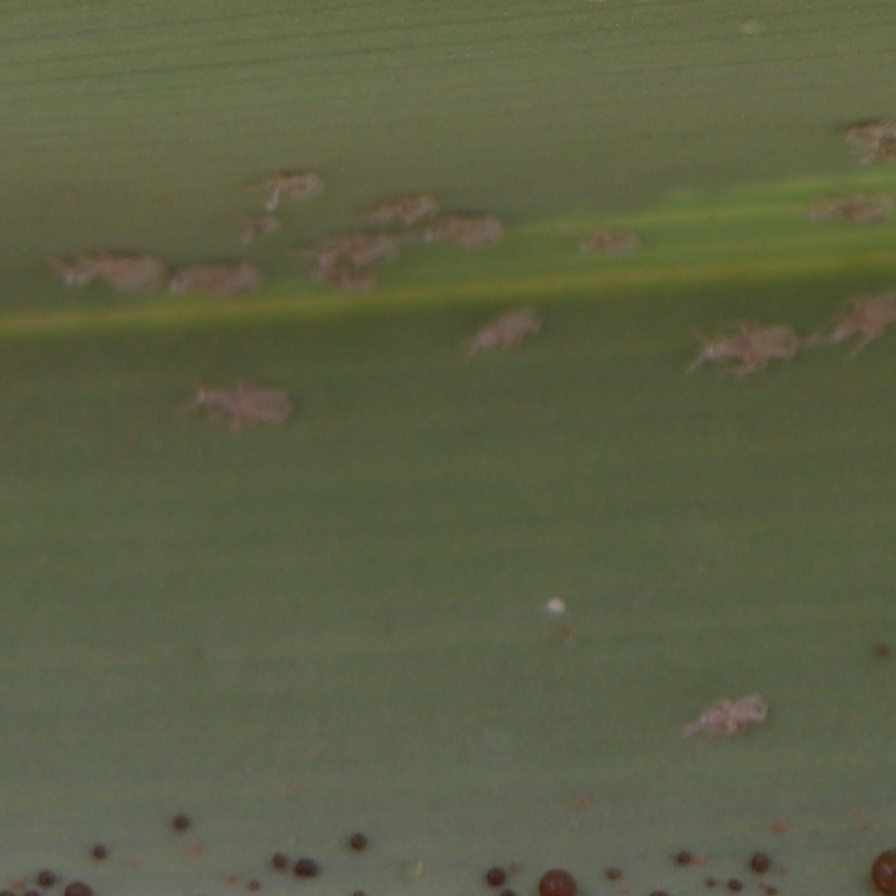
Label: Dubas